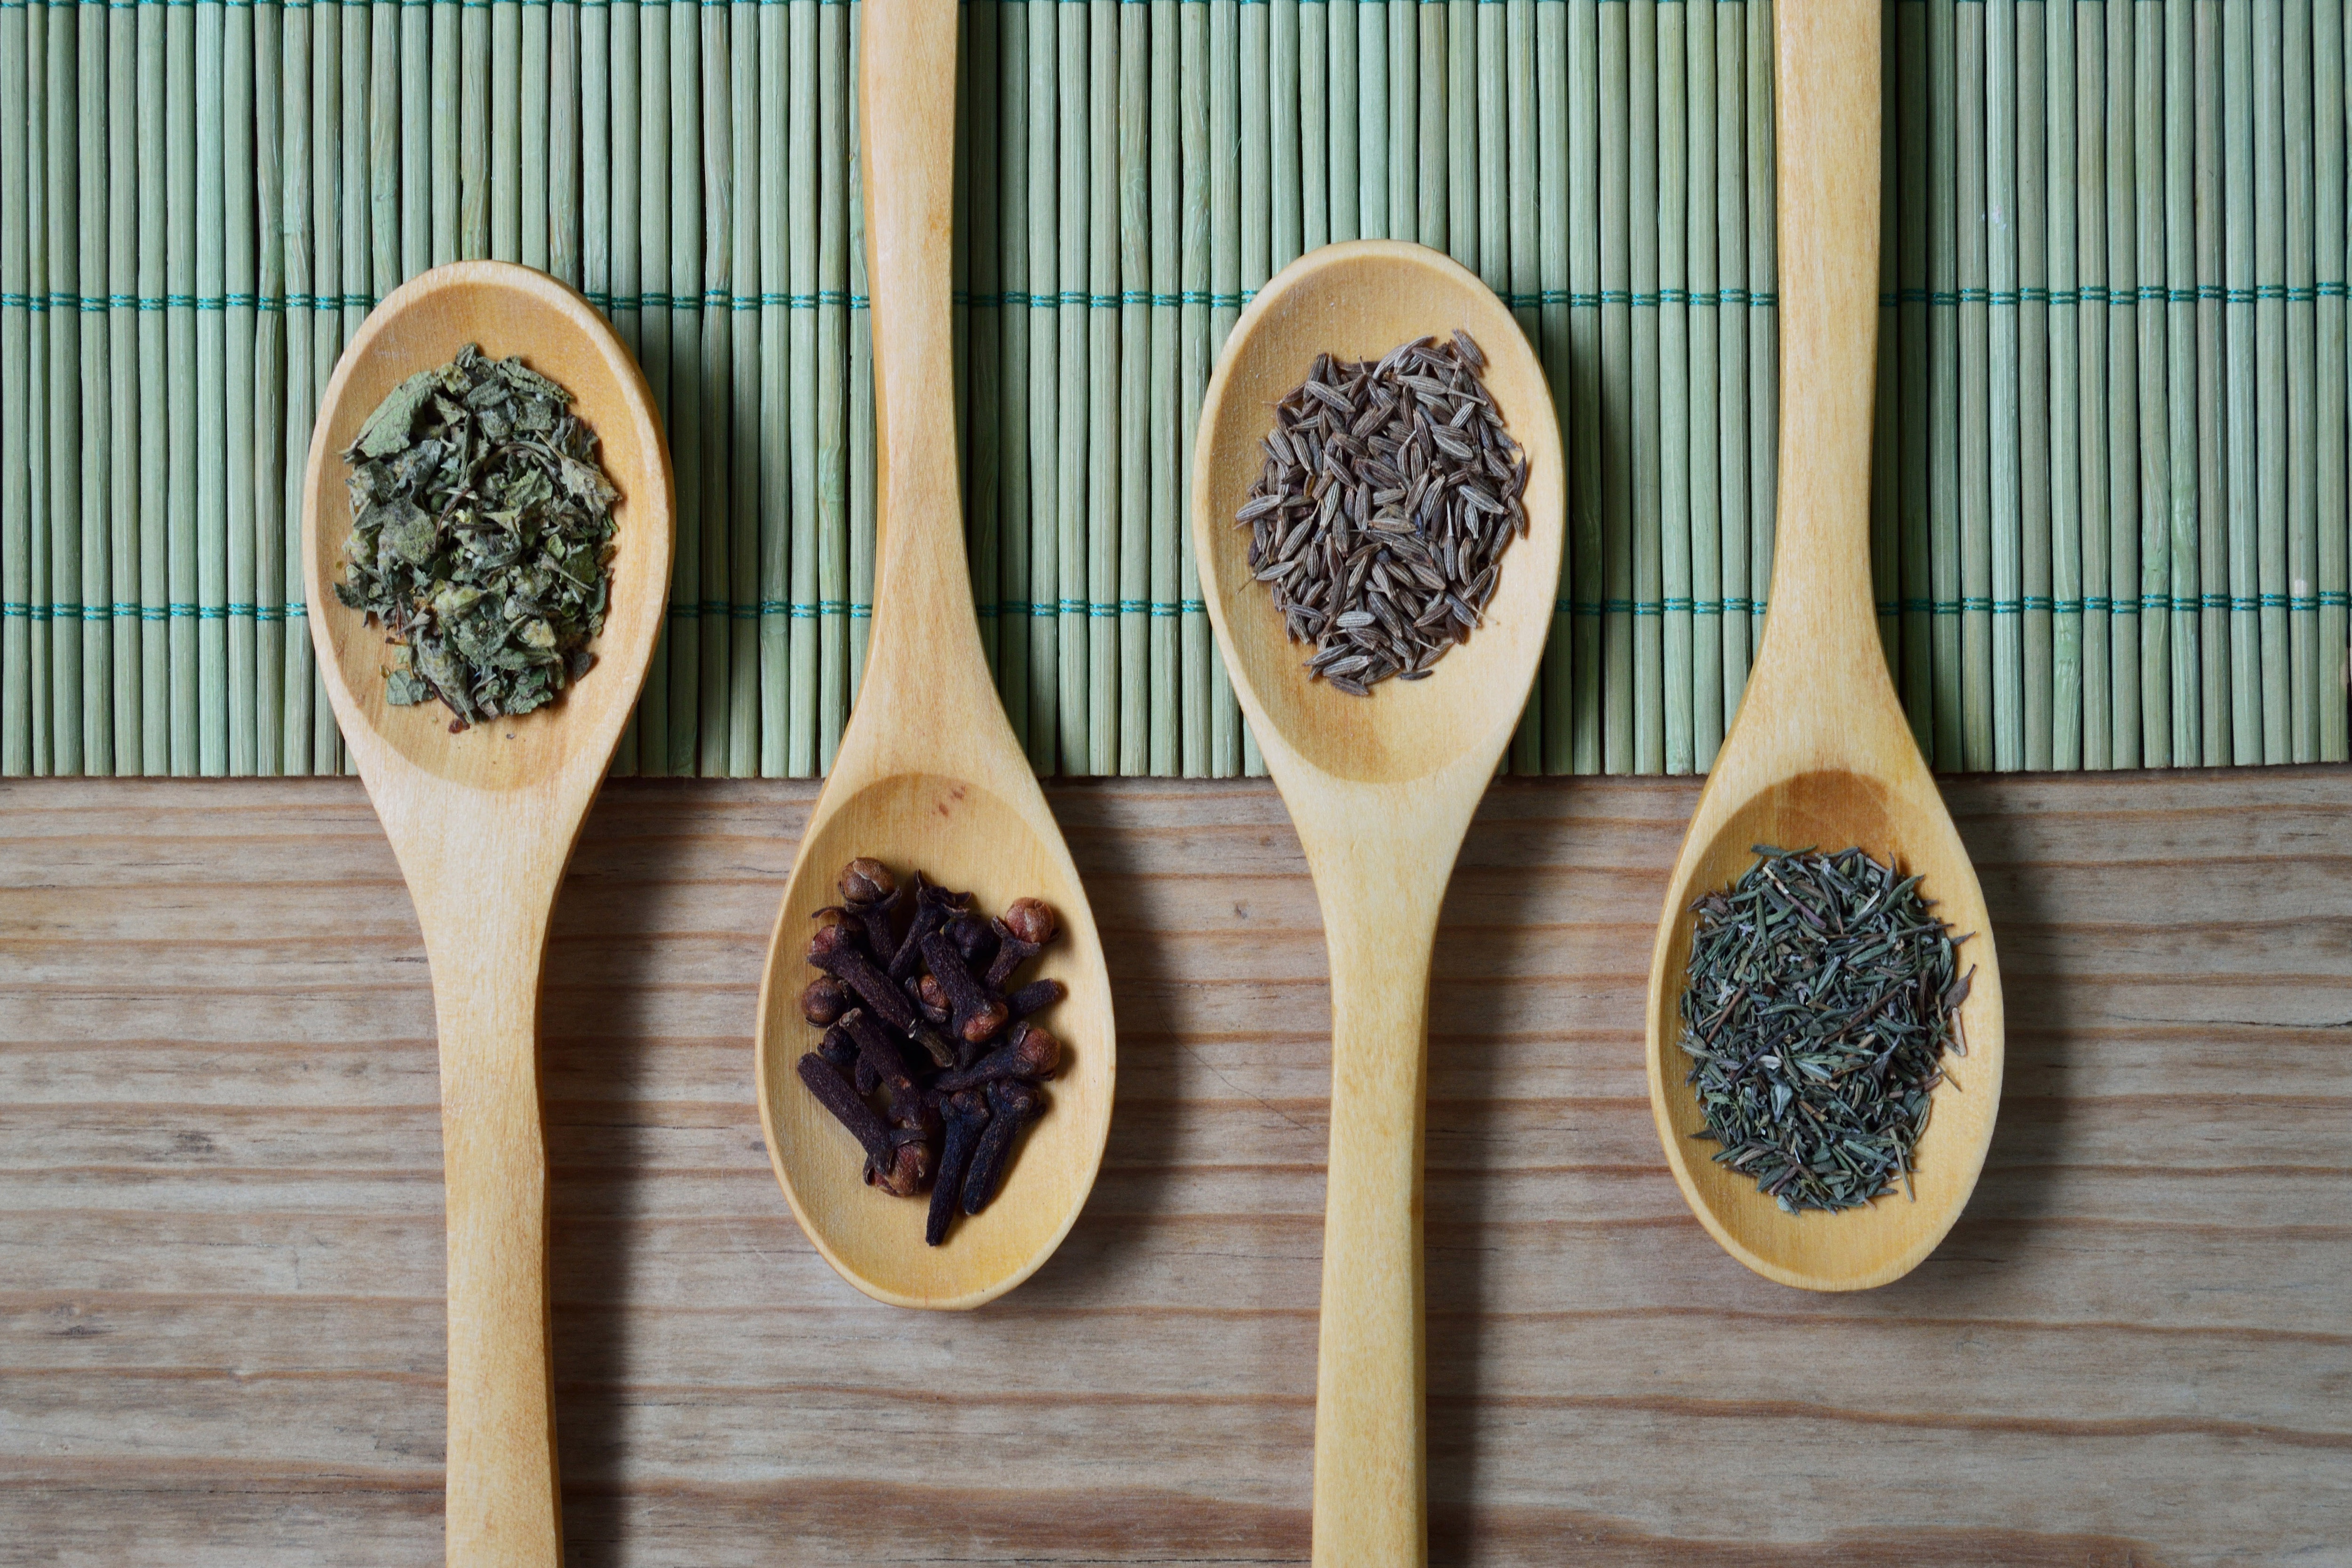
wooden spoon, spoon, superfood, food, seasoning, spice, tableware, cutlery, plant, herb, cuisine